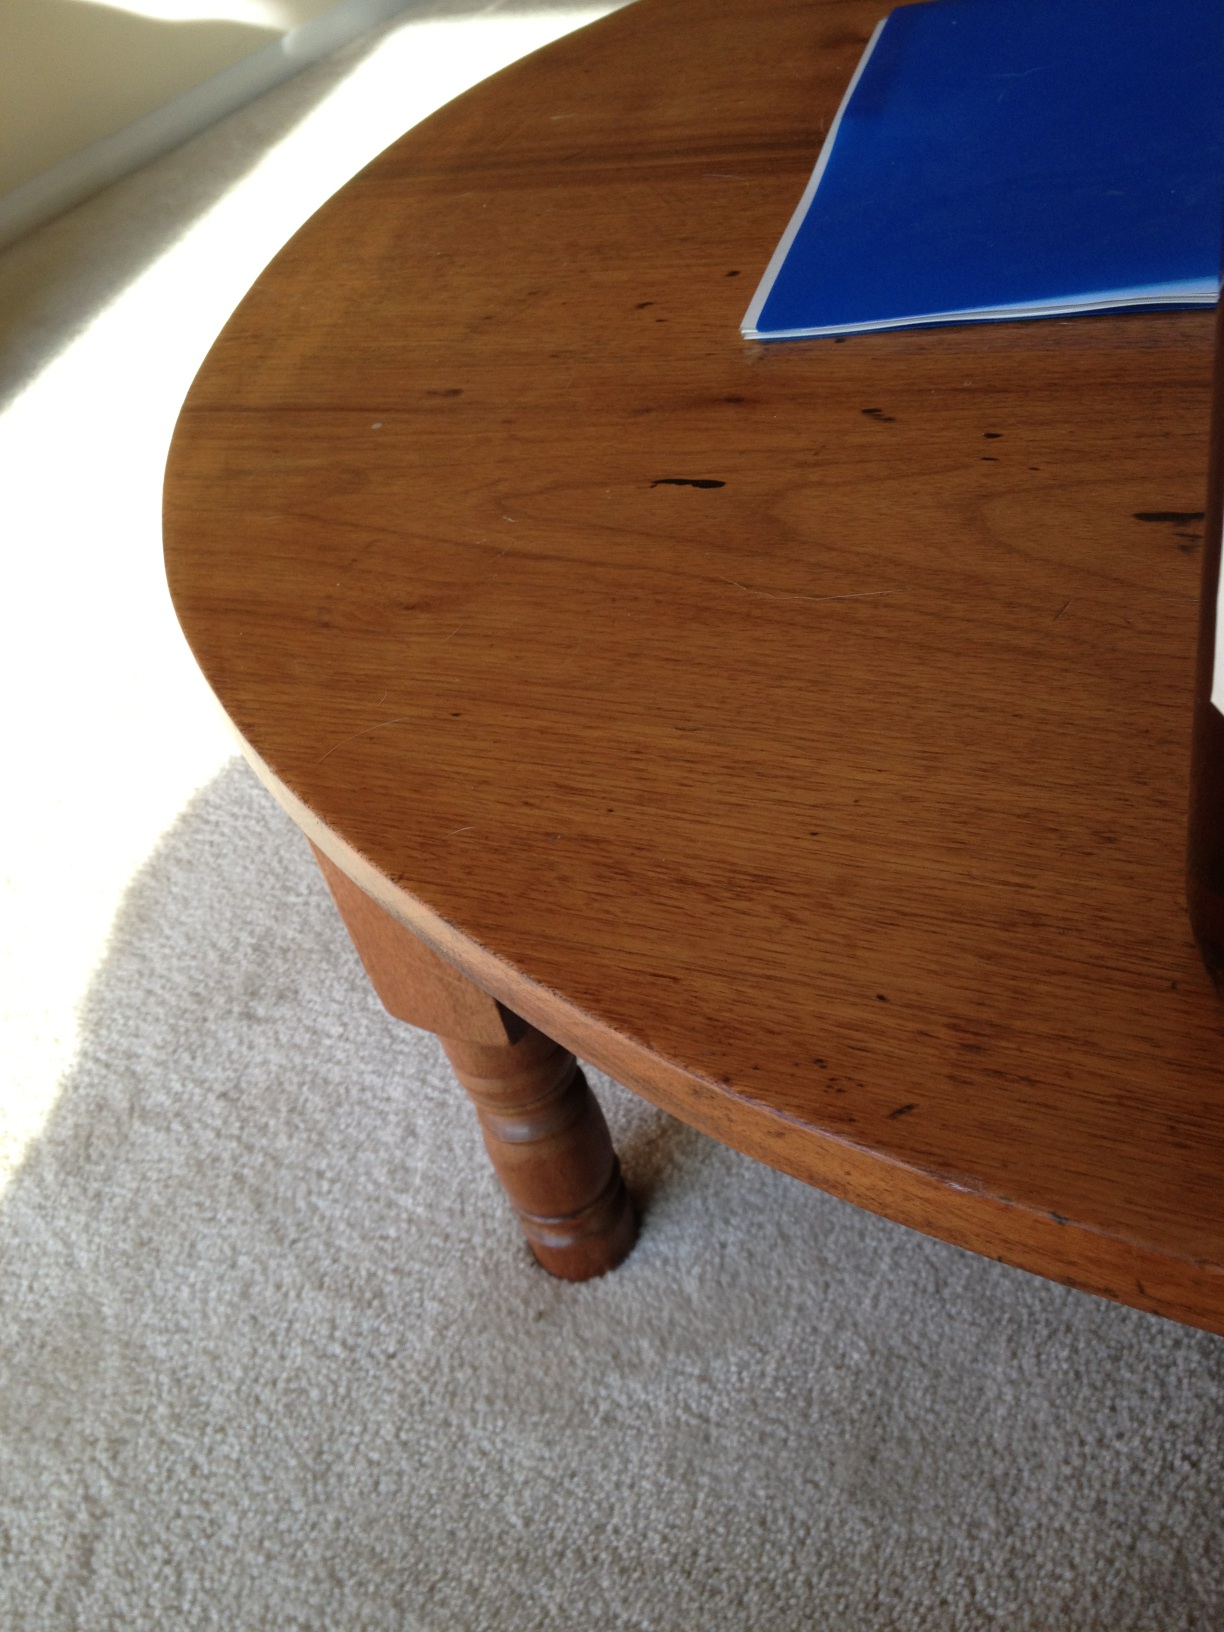Question: What kind of wine is this?
Answer: unanswerable